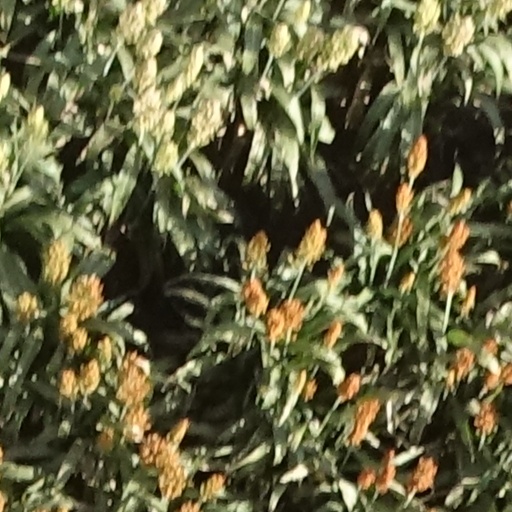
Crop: sorghum